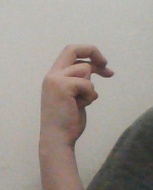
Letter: zay